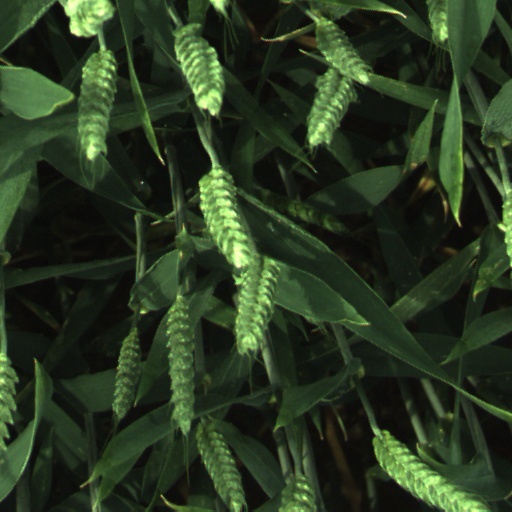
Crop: wheat